Richard Grenier (newspaper columnist)

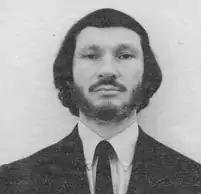

Richard Grenier (December 30, 1933 – January 29, 2002) was a neoconservative cultural columnist for "The Washington Times" and a film critic for "Commentary" and "The New York Times". The "Forbes Media Guide Five Hundred, 1994" stated: